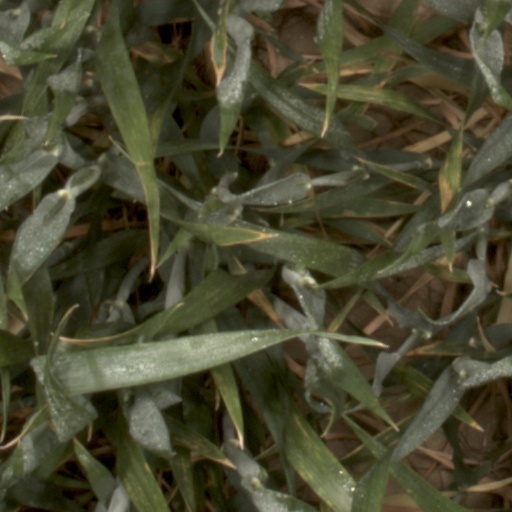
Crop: wheat